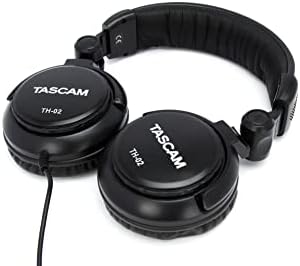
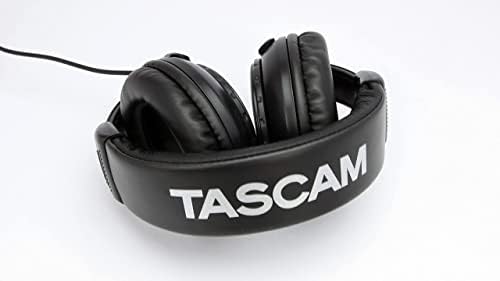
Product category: headphones
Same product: yes